Tor enclosure

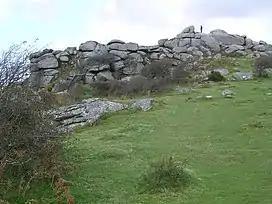
Helman Tor in Cornwall

A tor enclosure is a type of prehistoric monument found in the southwestern part of Great Britain. These monuments emerged around 4000 BCE in the early Neolithic.